Peter Soulsby

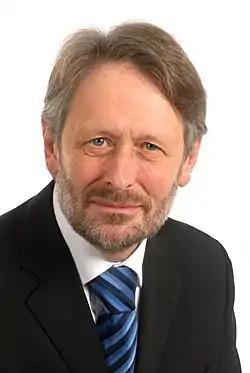
Soulsby in 2011

Sir Peter Alfred Soulsby (born 27 December 1948) is a British Labour Party politician serving as Mayor of Leicester since 2011. He was the Member of Parliament (MP) for Leicester South from 2005 until he resigned his seat in April 2011, in order to contest the new post of mayor. He served as Leader of Leicester City Council from 1981 to 1994 and from 1996 to 1999.